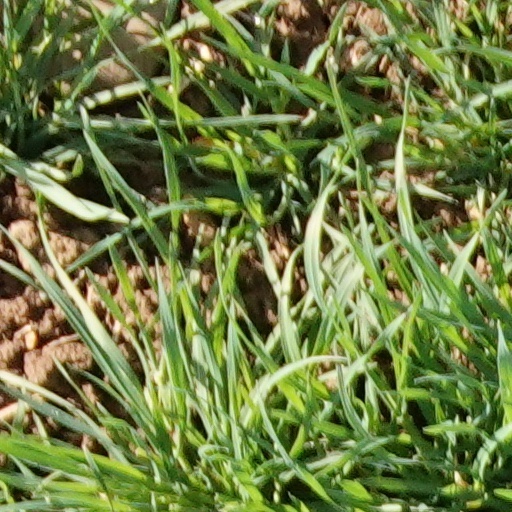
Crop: wheat